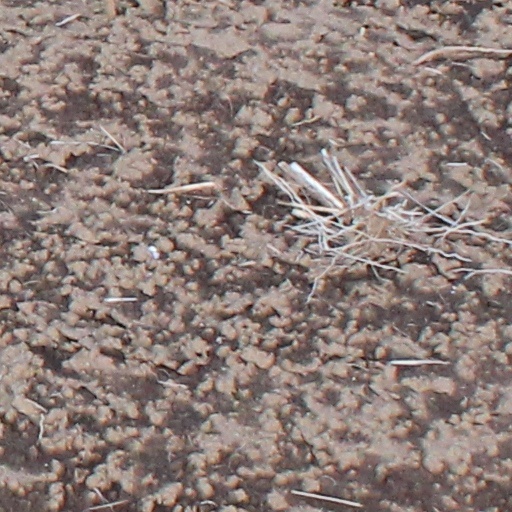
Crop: wheat